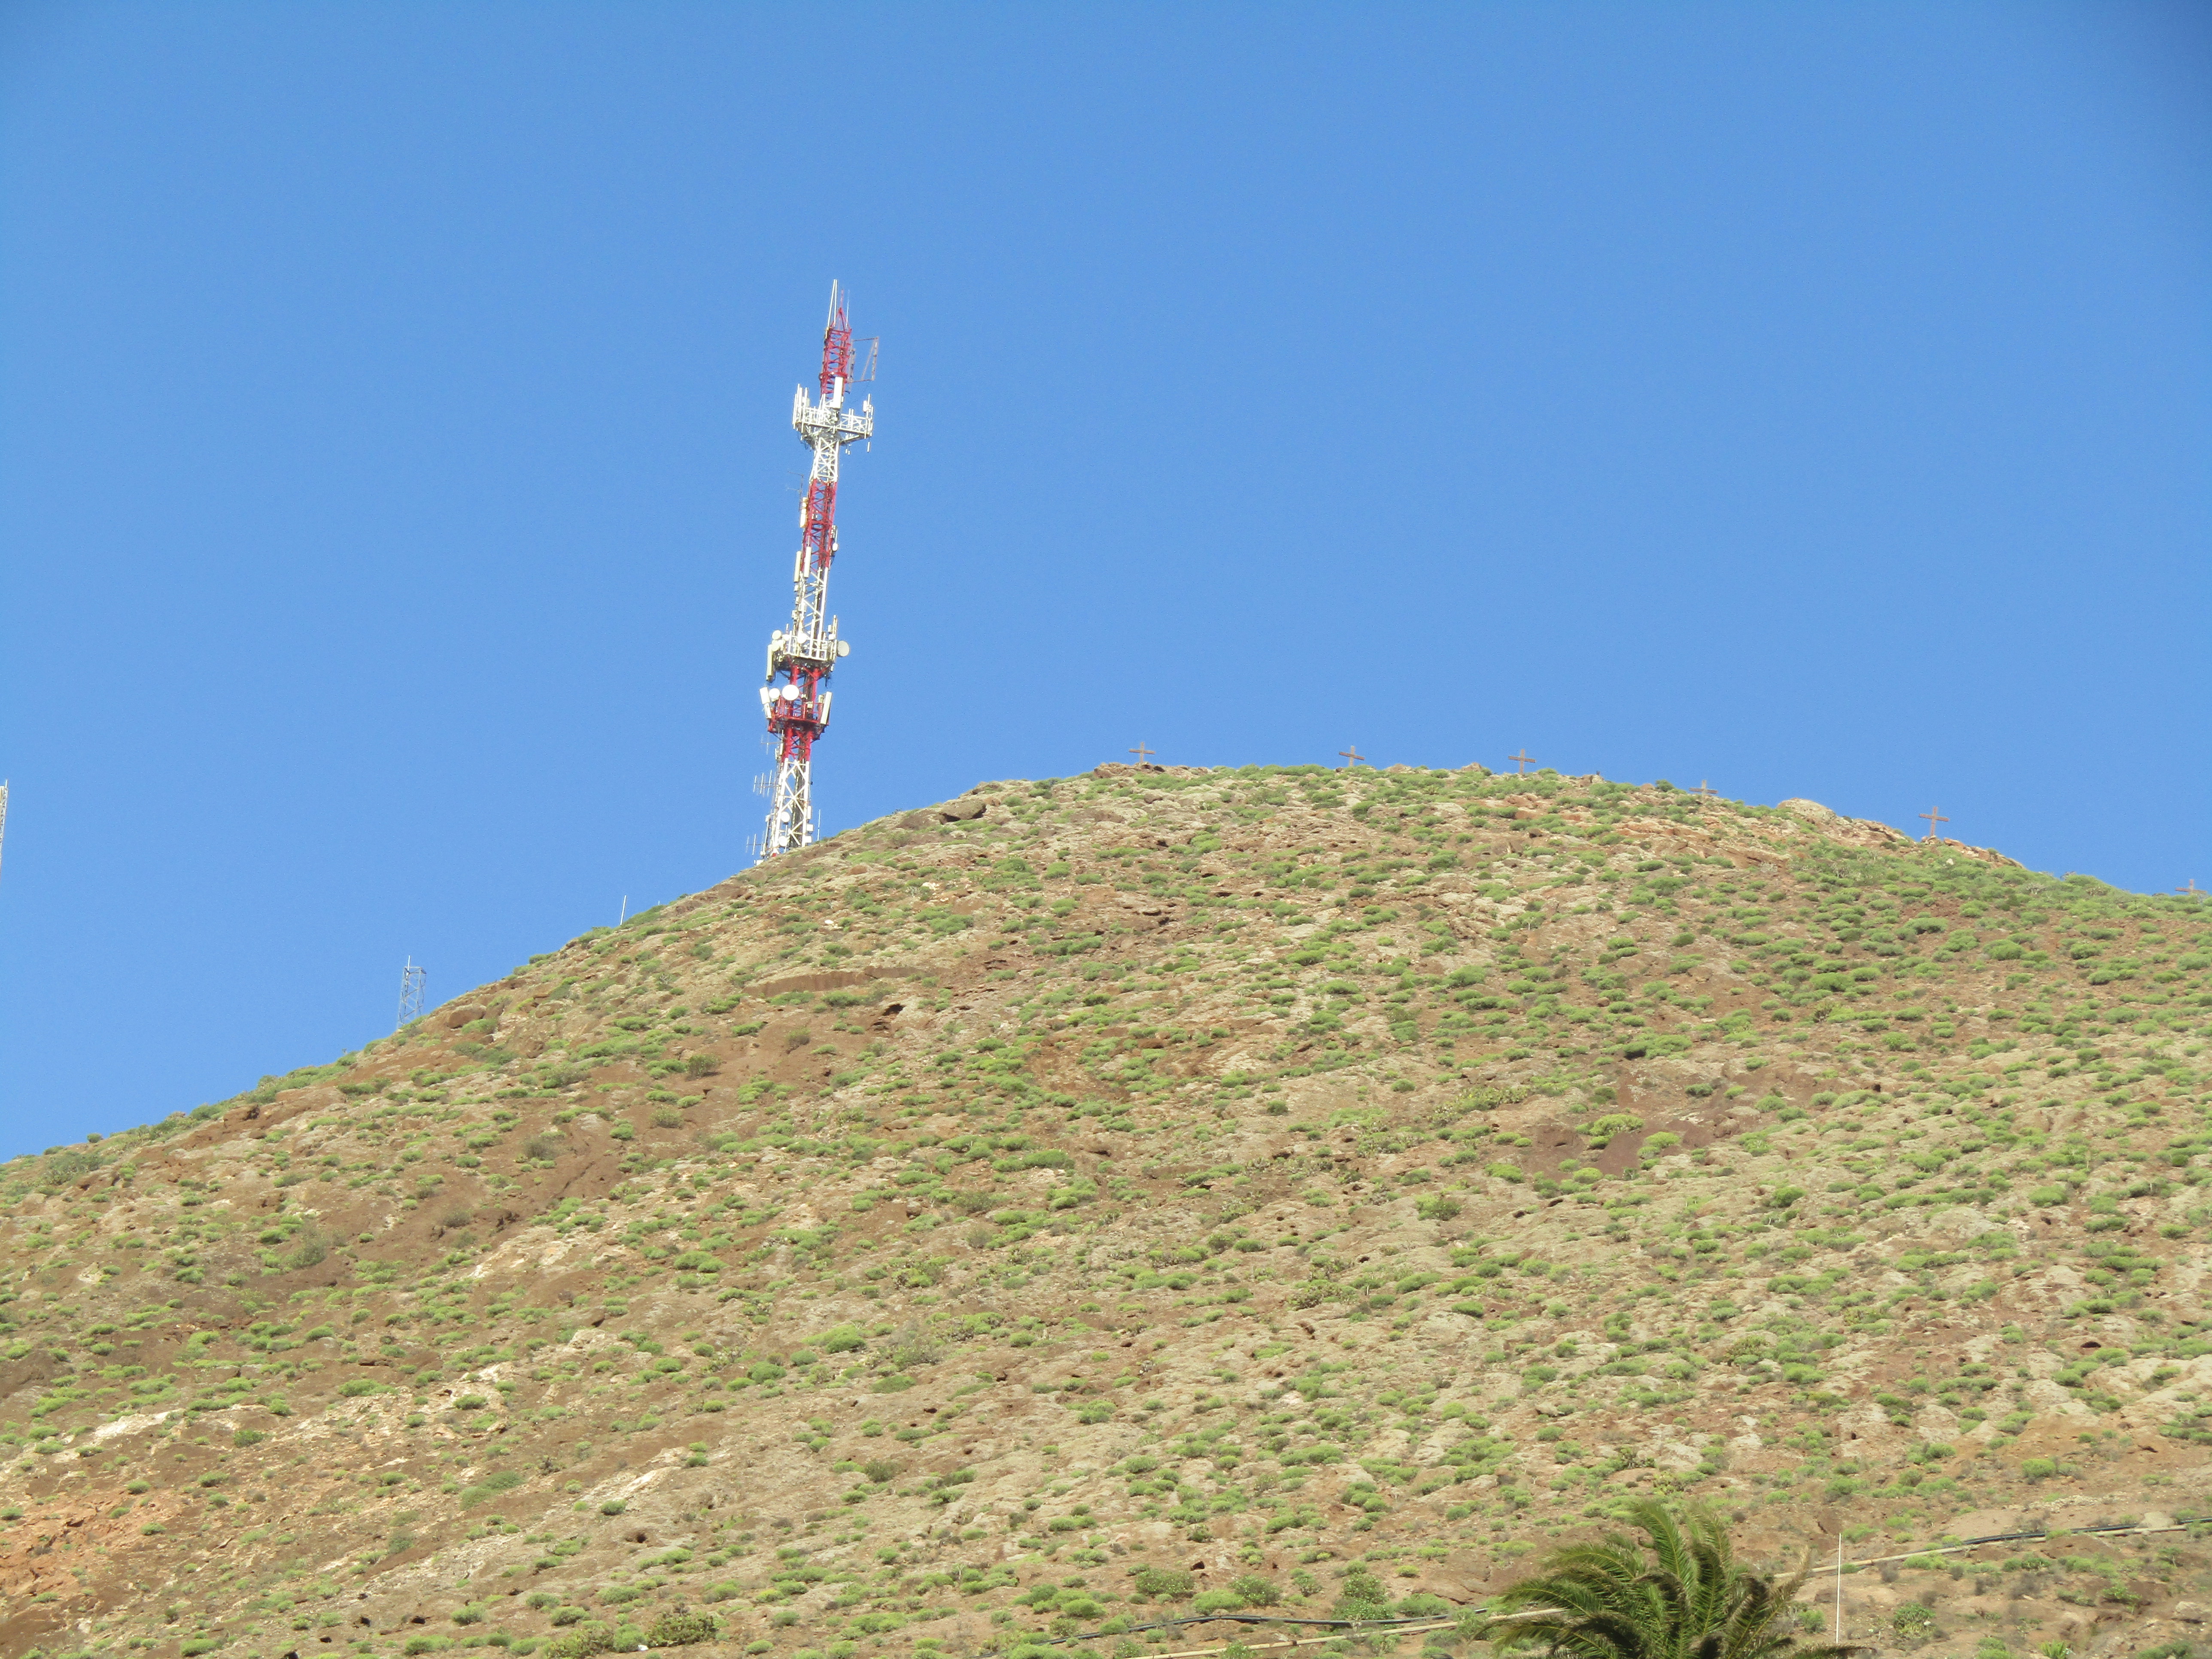
mountain, galdar, hill, sky, slope, mound, transmitter station, hill station, soil, plant